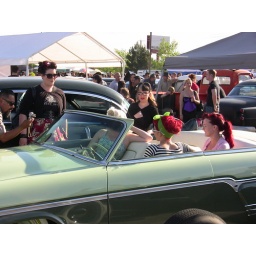
Rockabilly car show 2009. Cool ratrods, hotrods, motorcycles and hipsters. Photos by Rever Clothing.